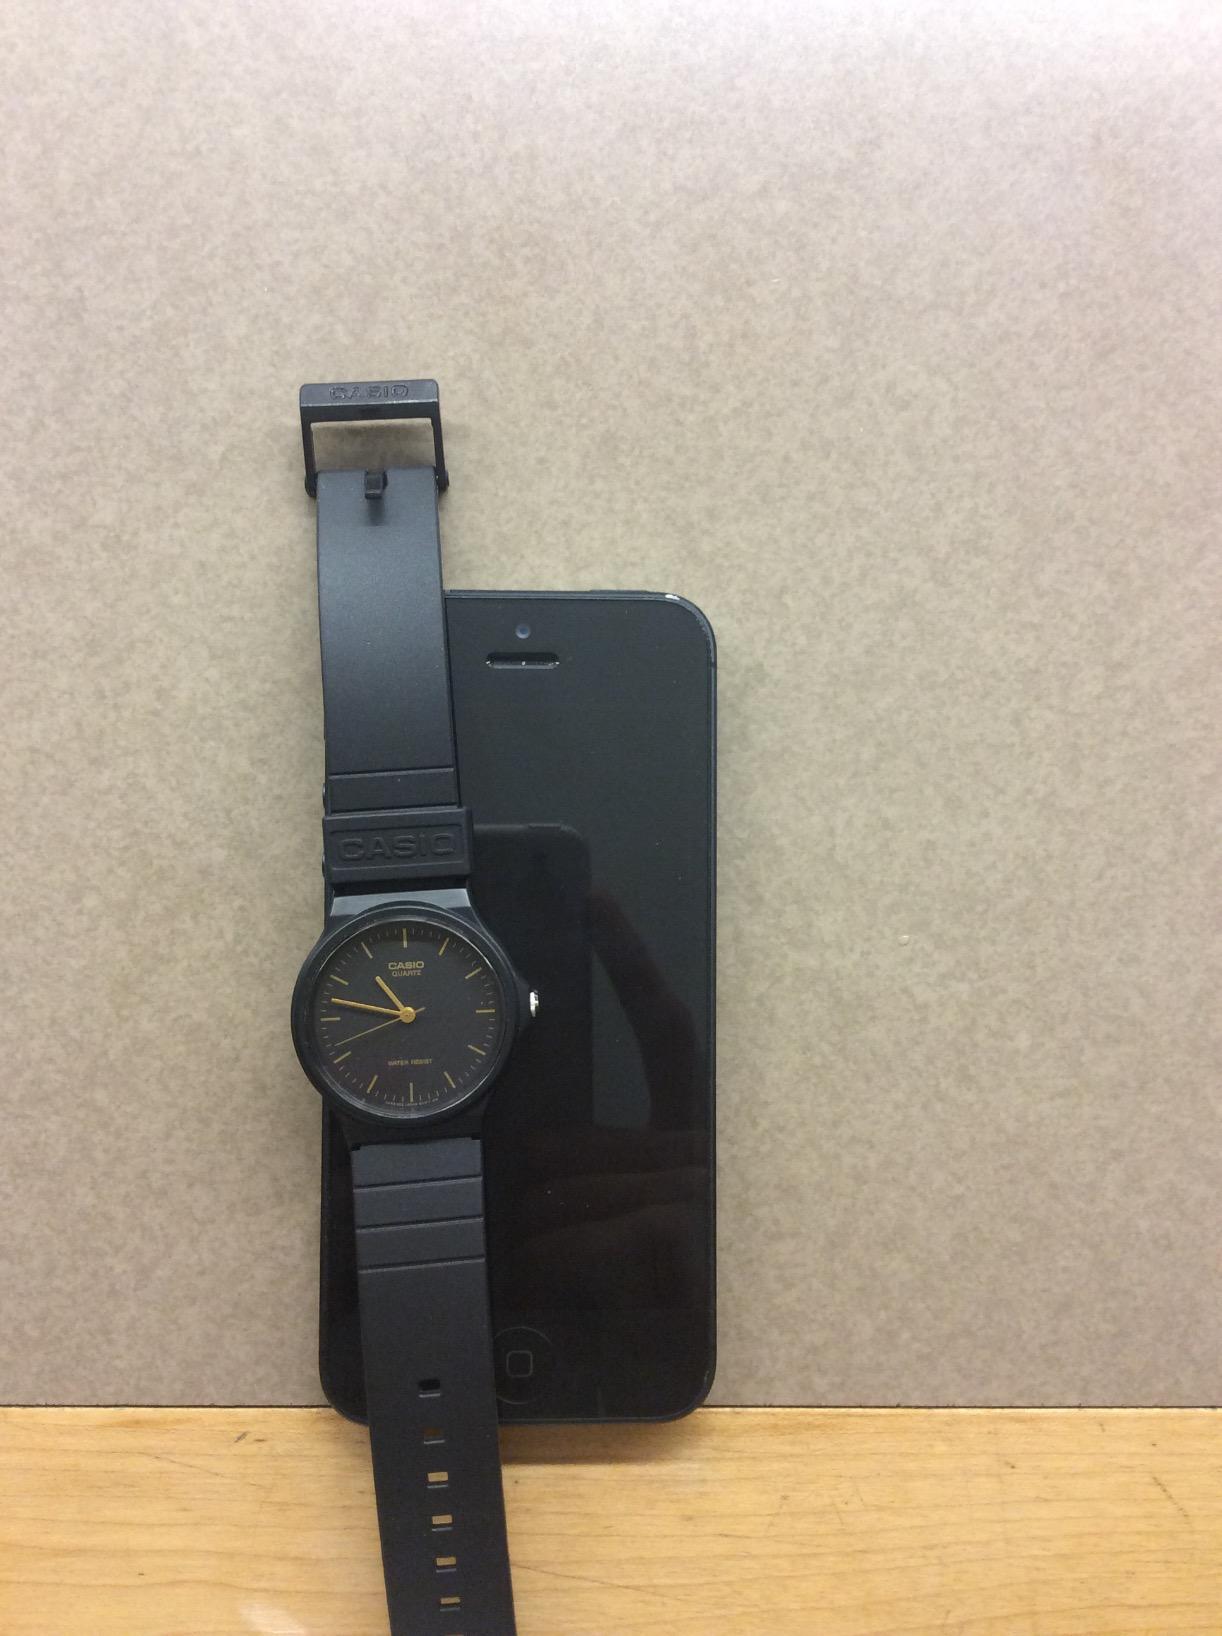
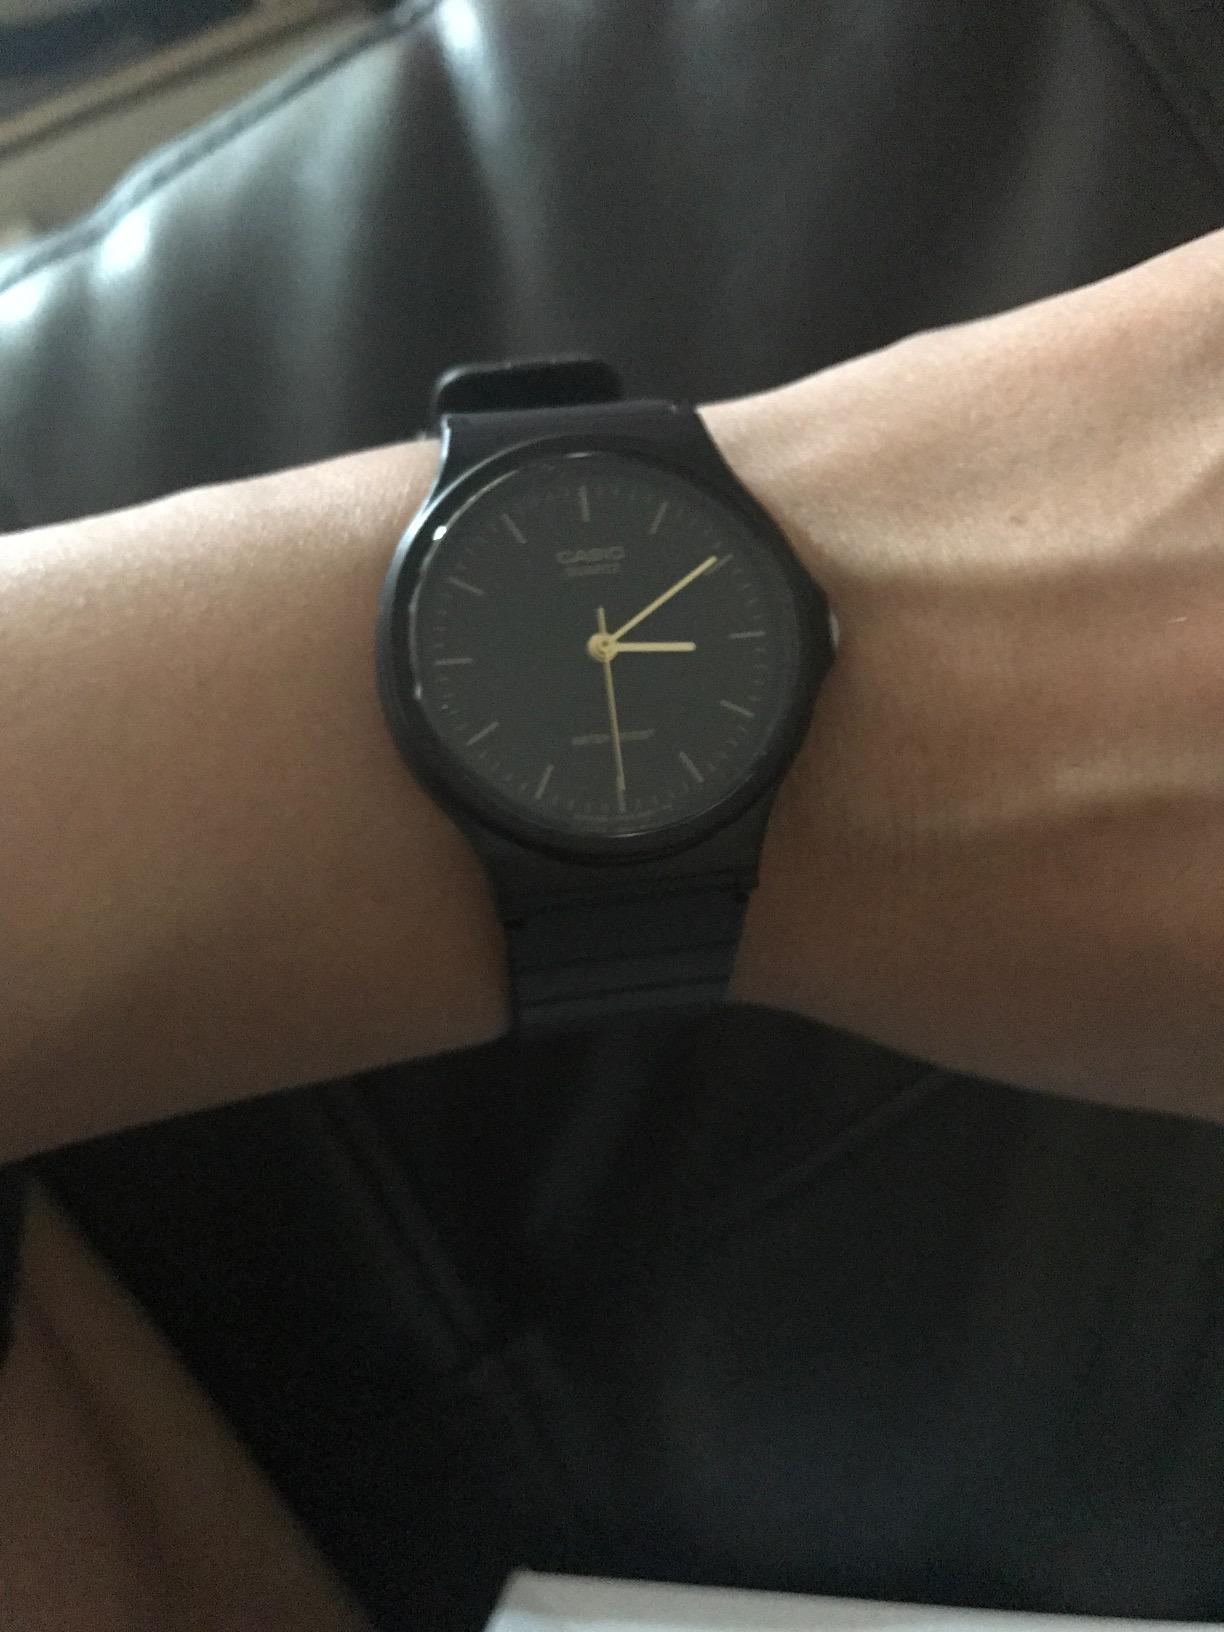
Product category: accessories_watch
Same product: yes